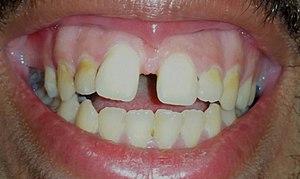
La béance antérieure
ne donne pas d'avis médical : seul un professionnel est habilité à le faire.